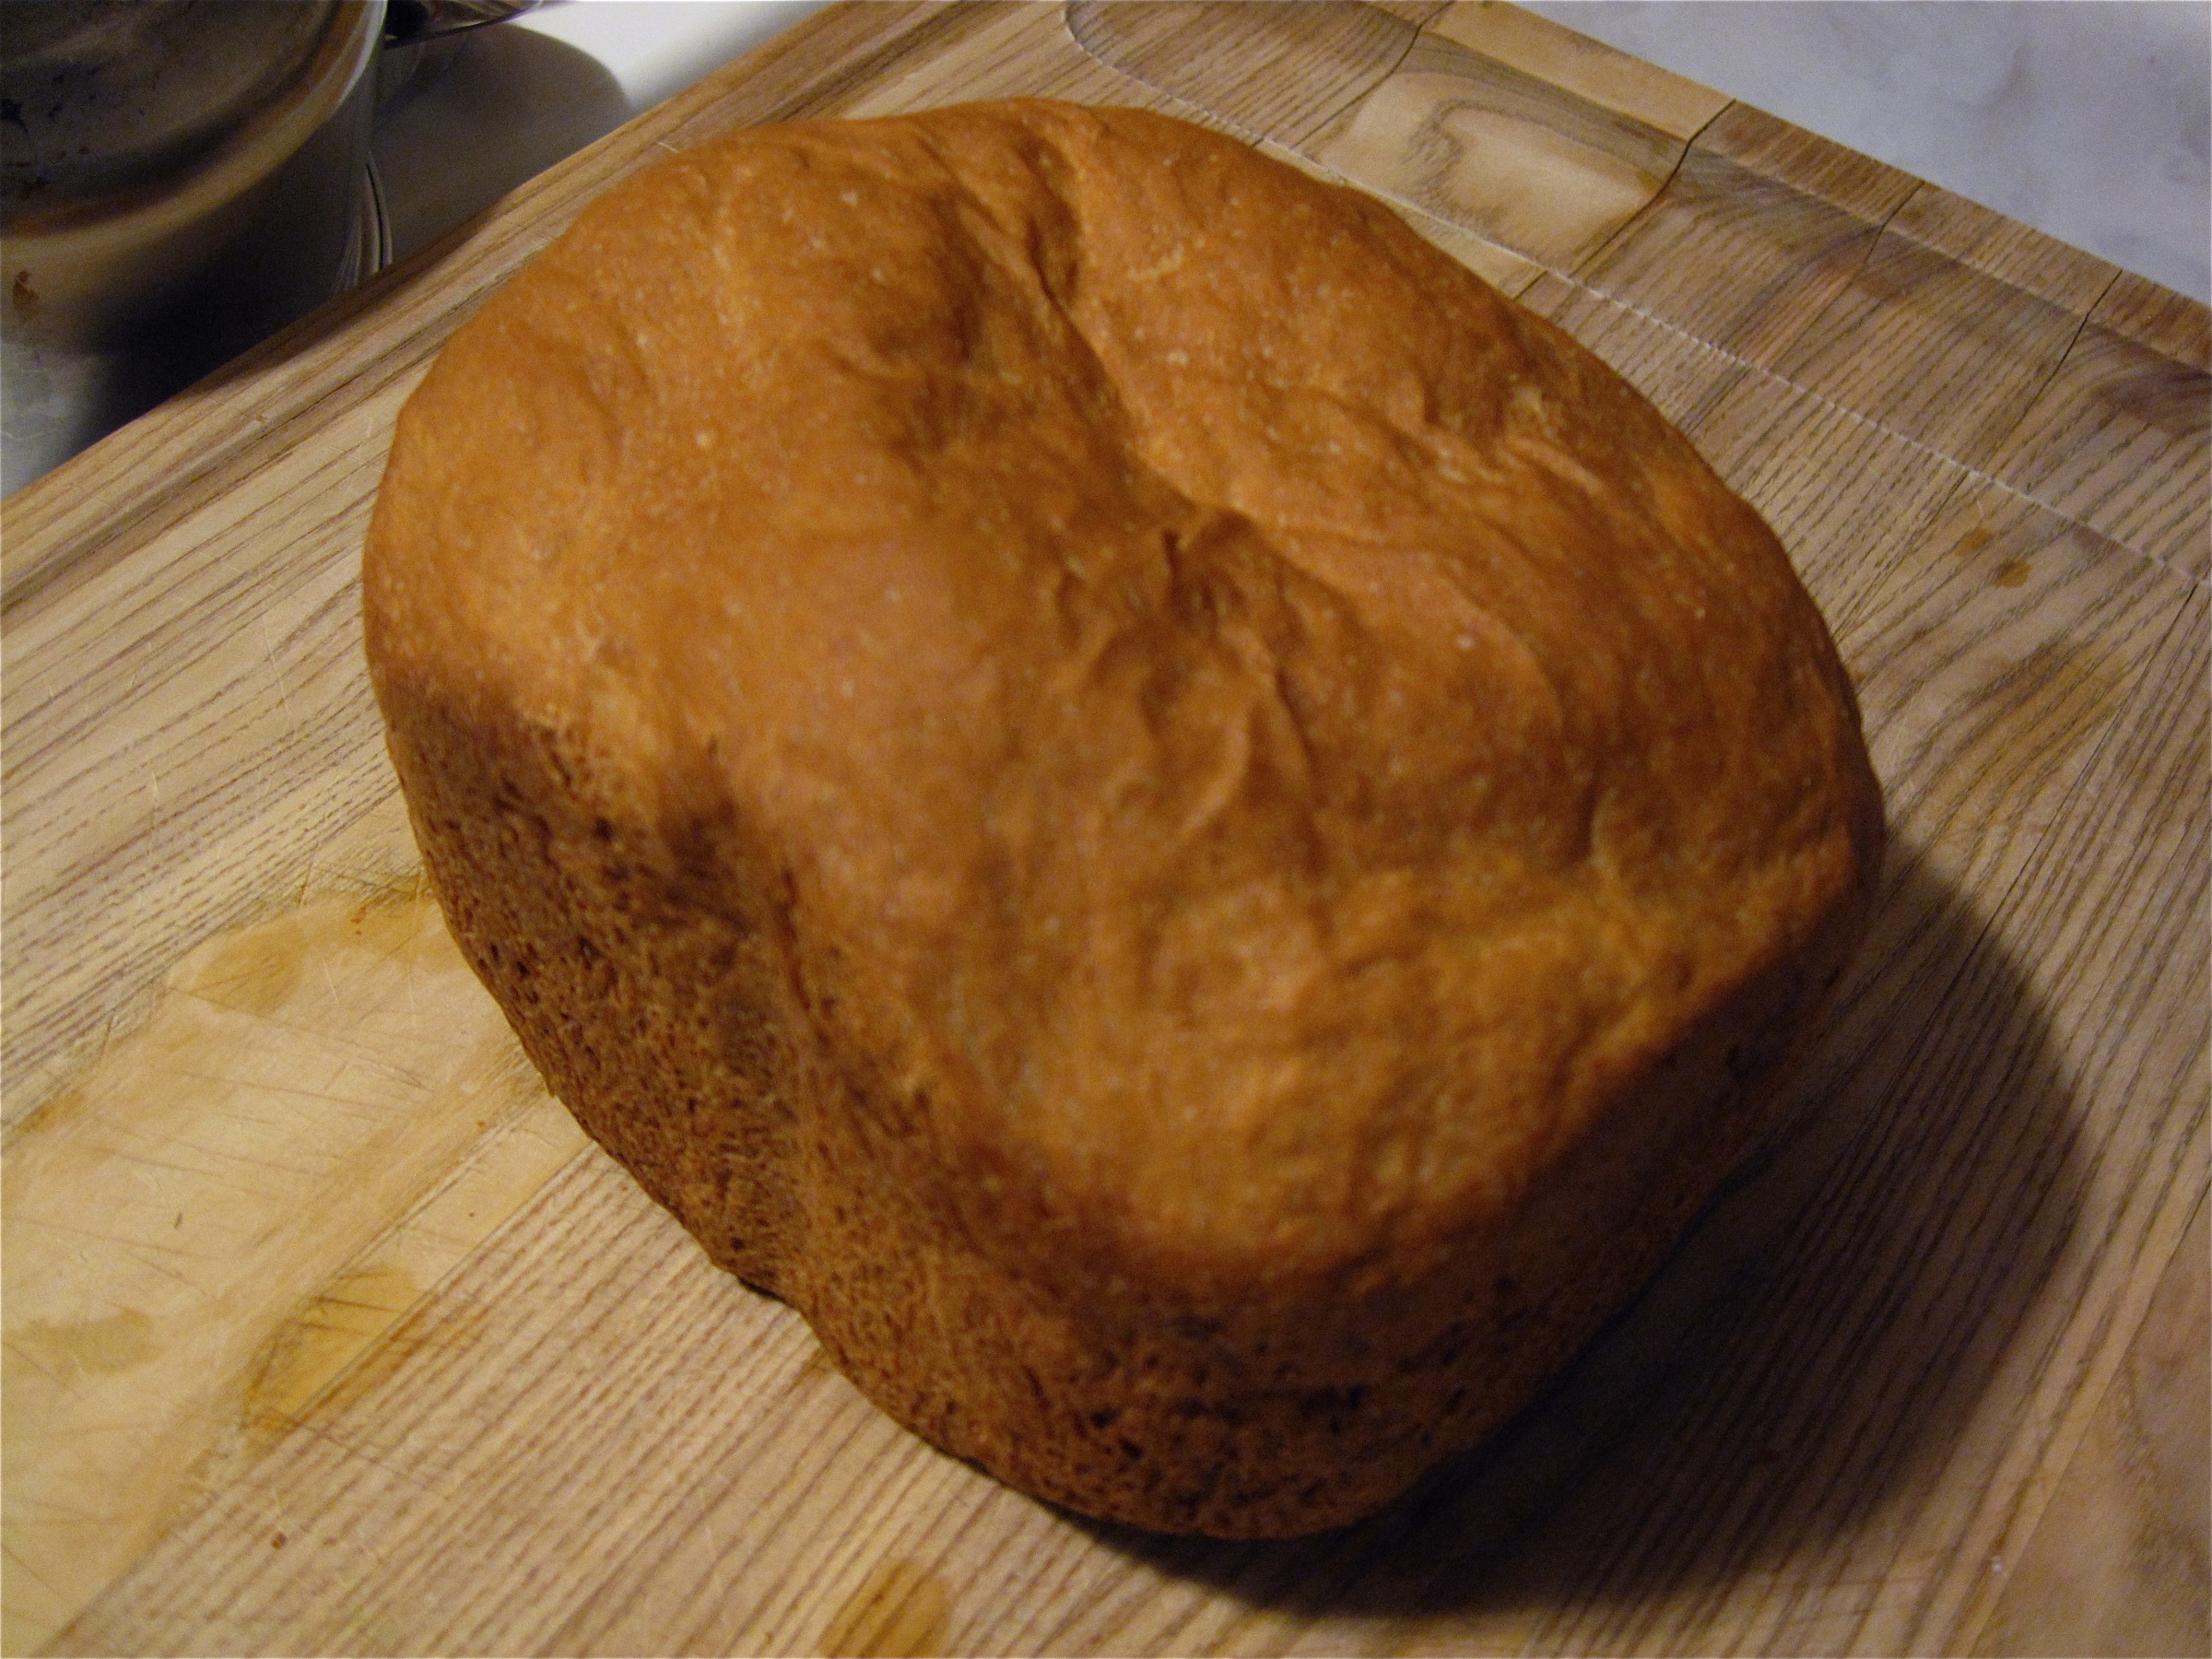
dish, food, produce, baking, bread, sourdough, ciabatta, baked goods, grass family